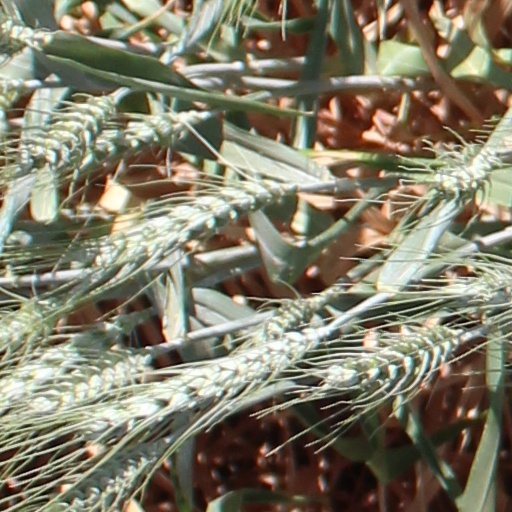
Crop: wheat